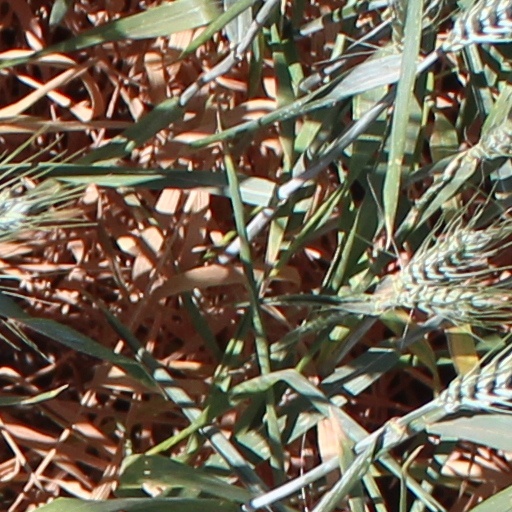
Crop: wheat